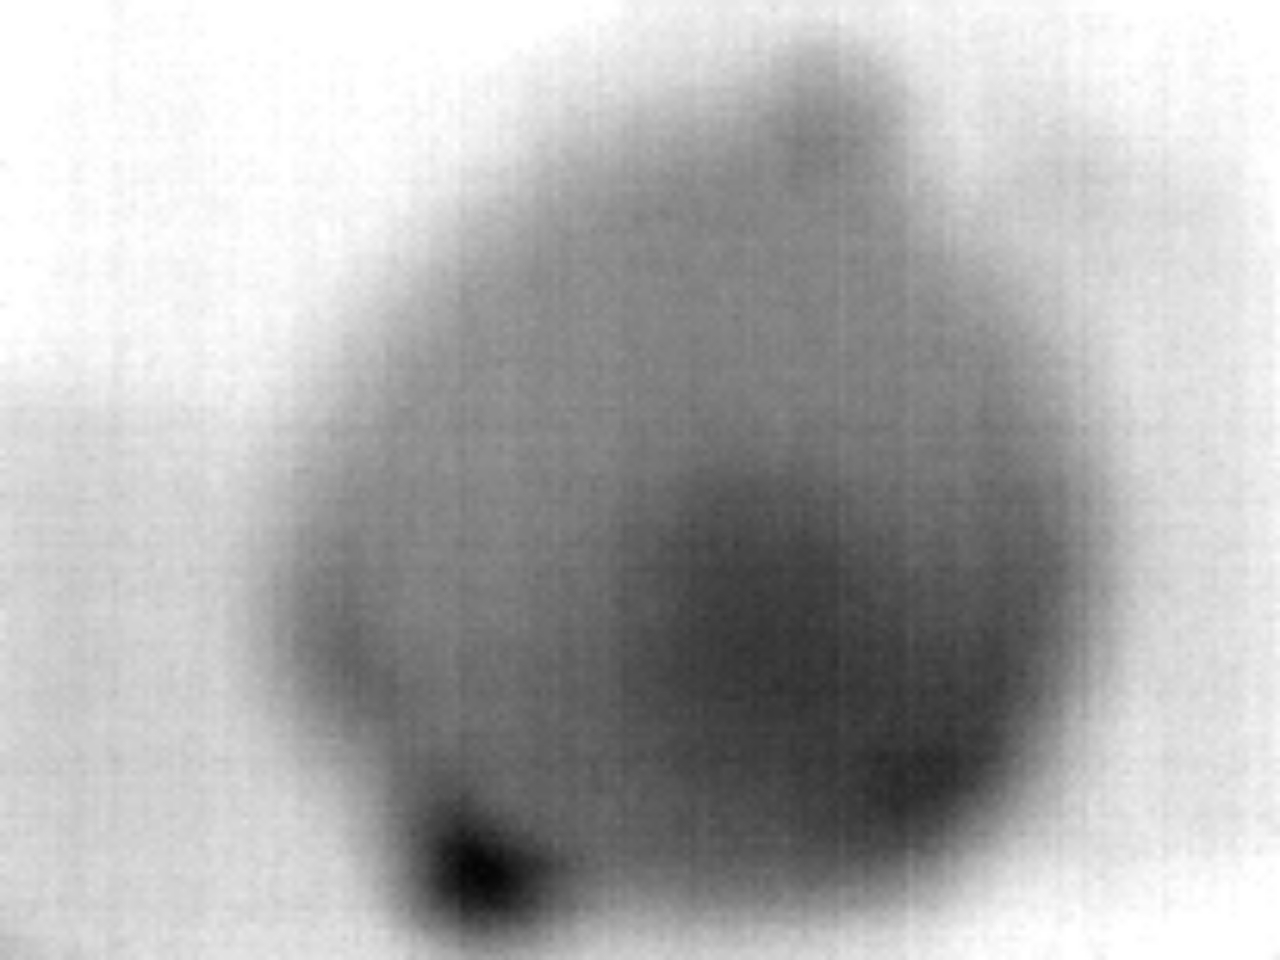
Label: Major Defect